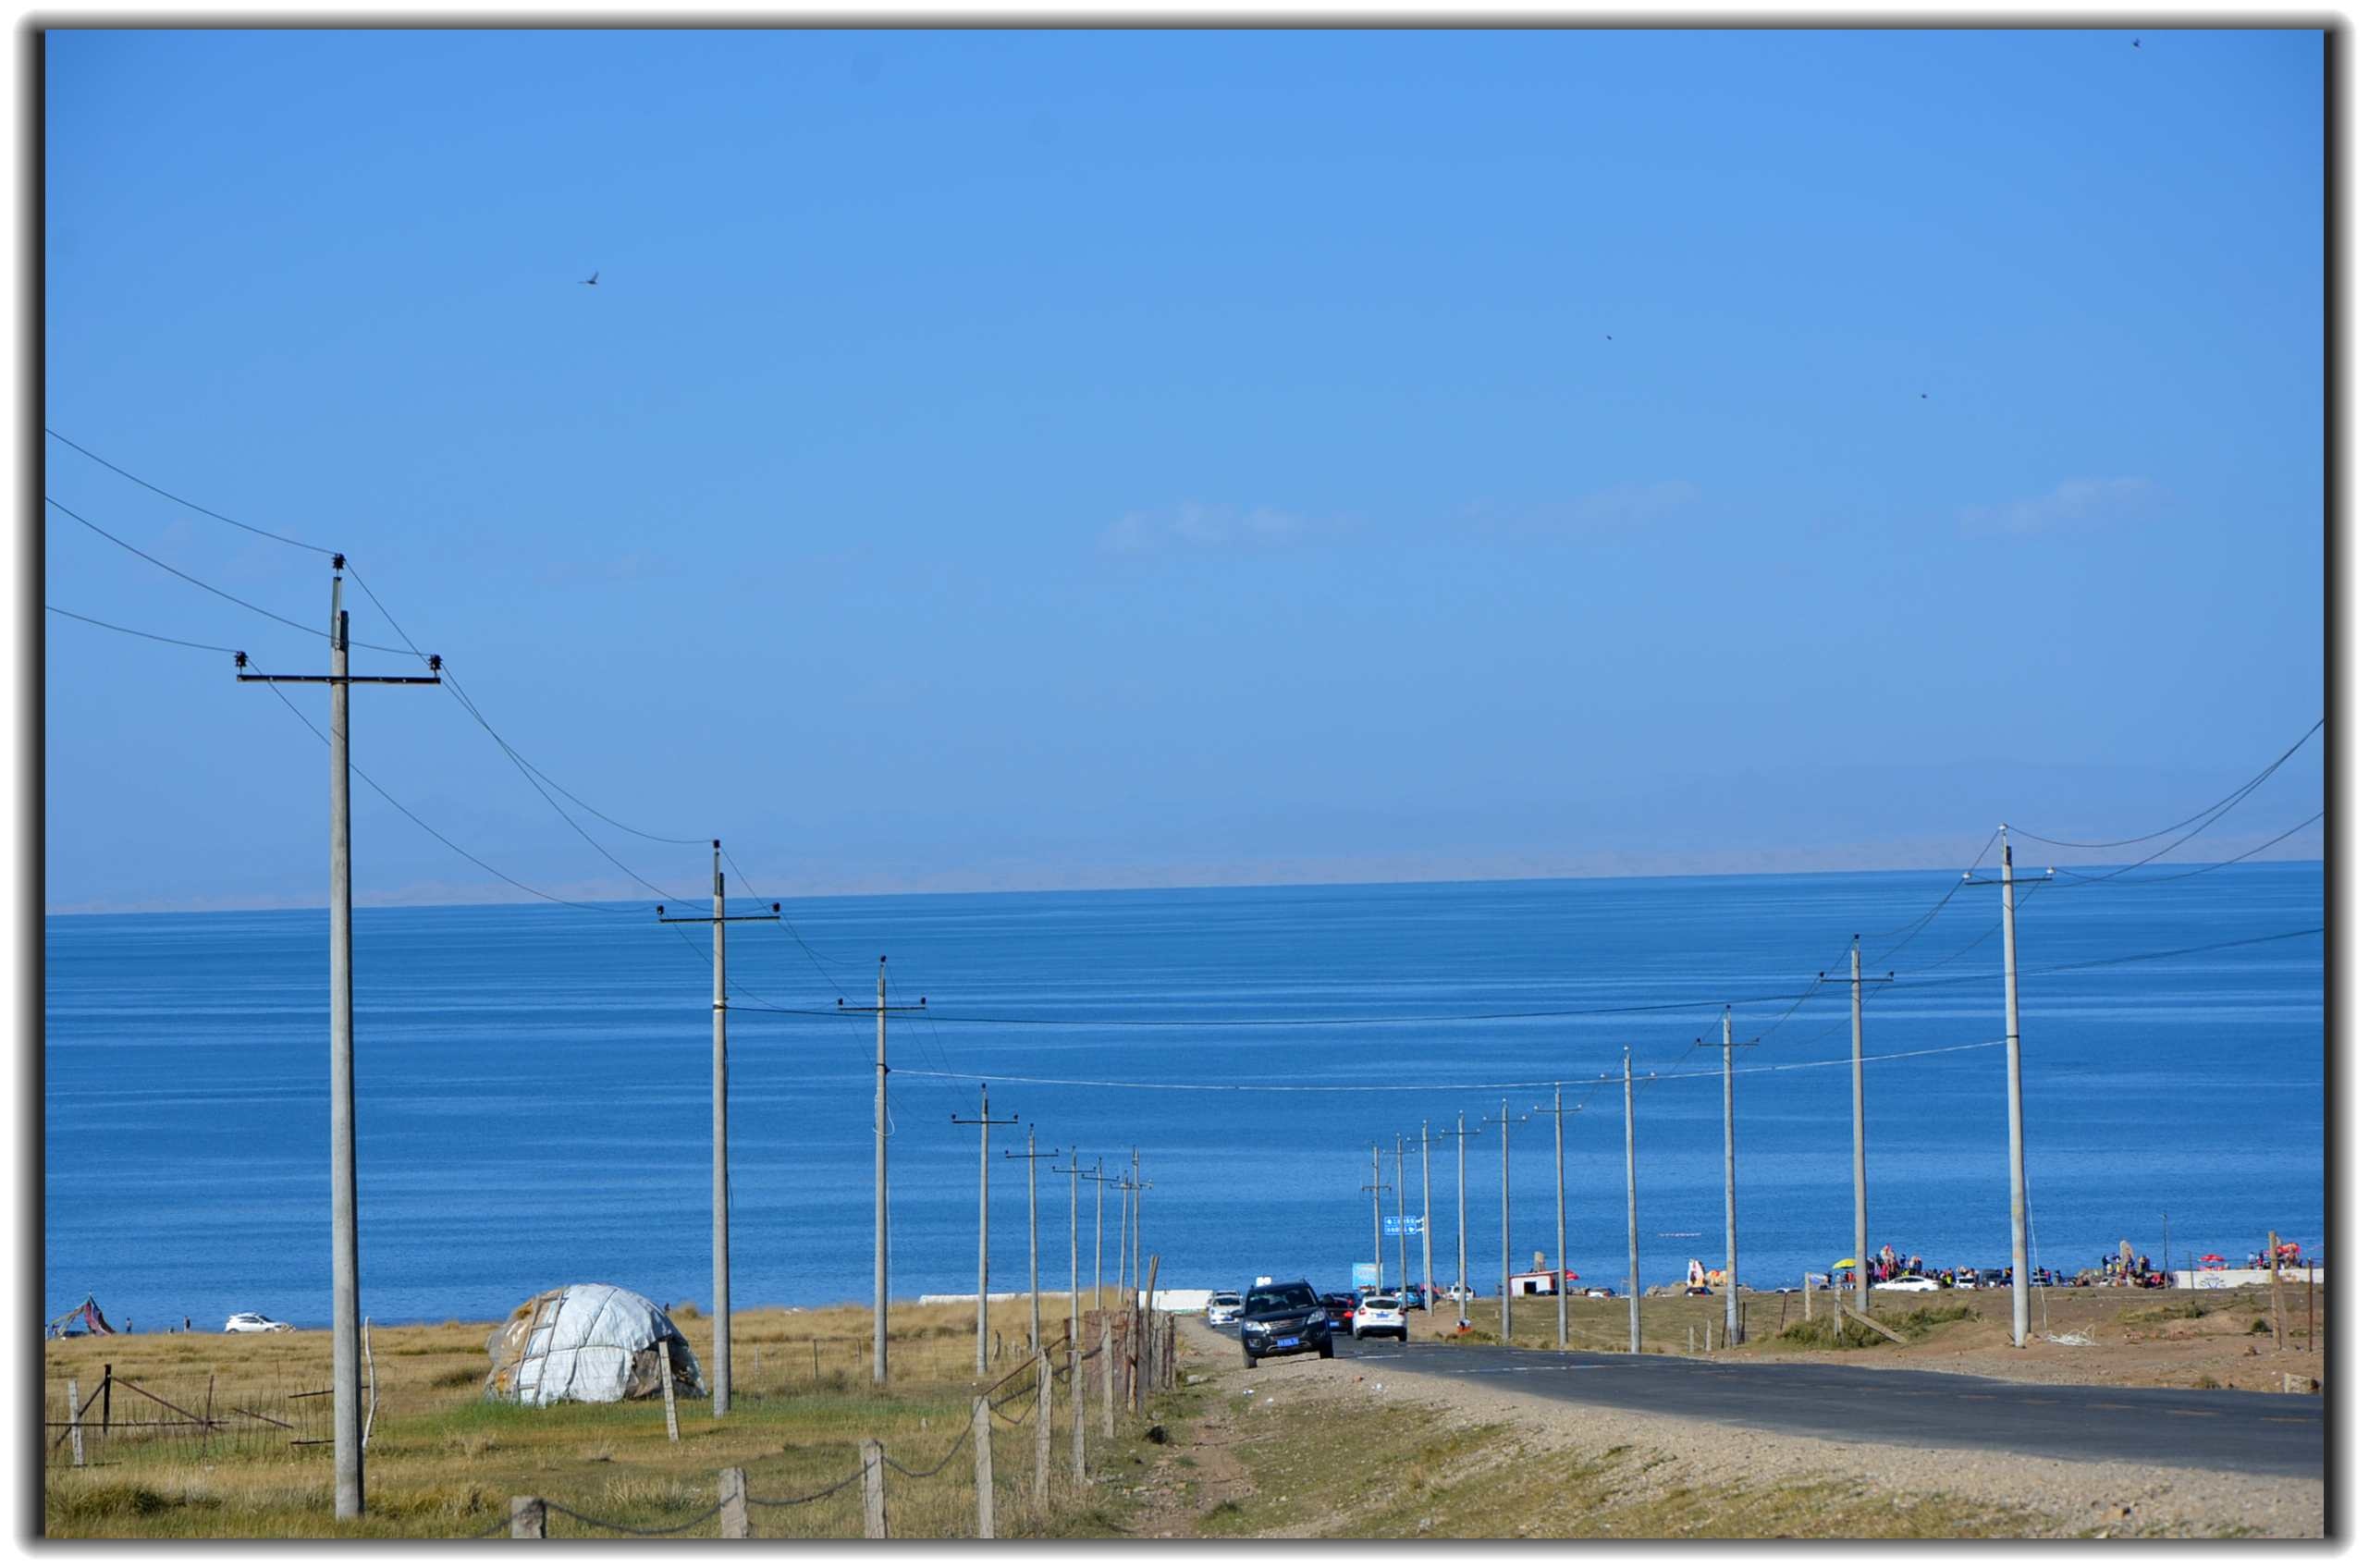
sea, coast, horizon, dock, wind, tower, mast, bay, blue, marina, energy, small fresh, qinghai lake